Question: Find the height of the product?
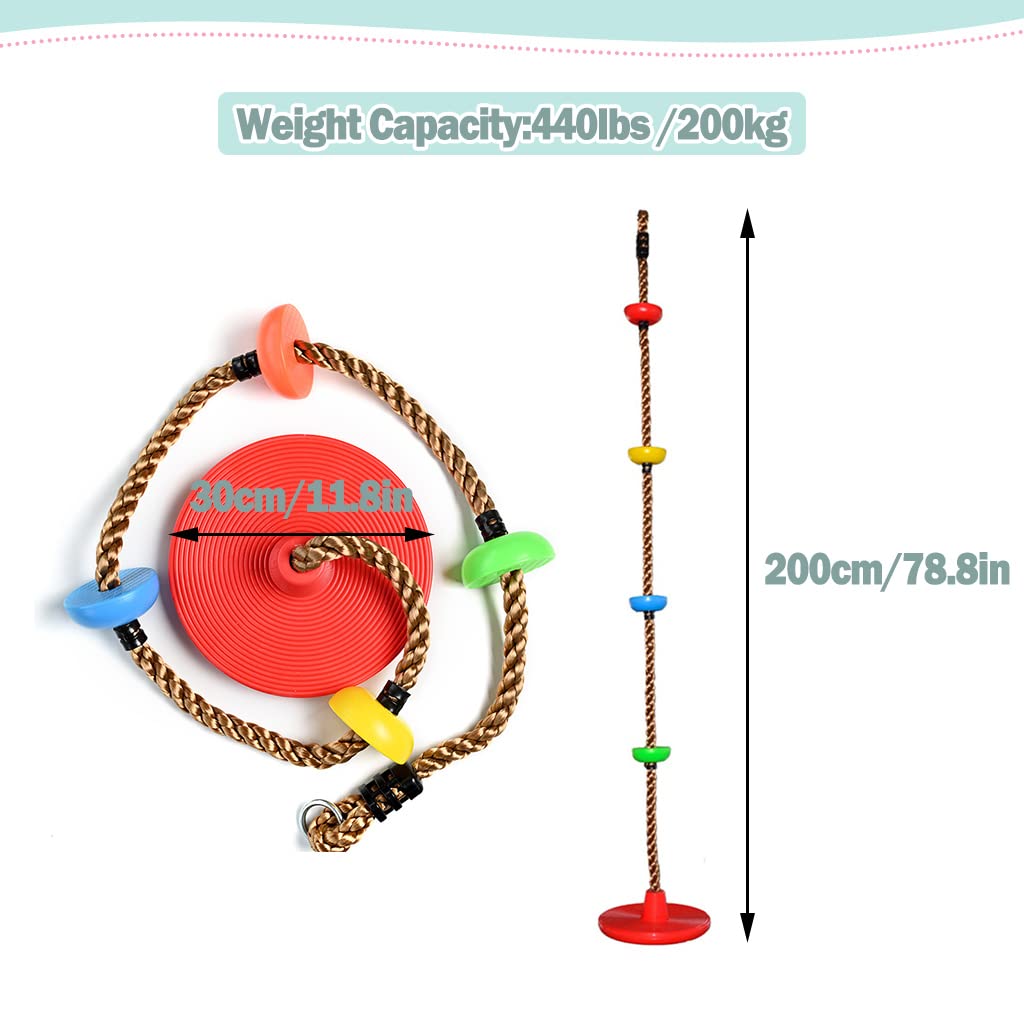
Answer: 200.0 centimetre